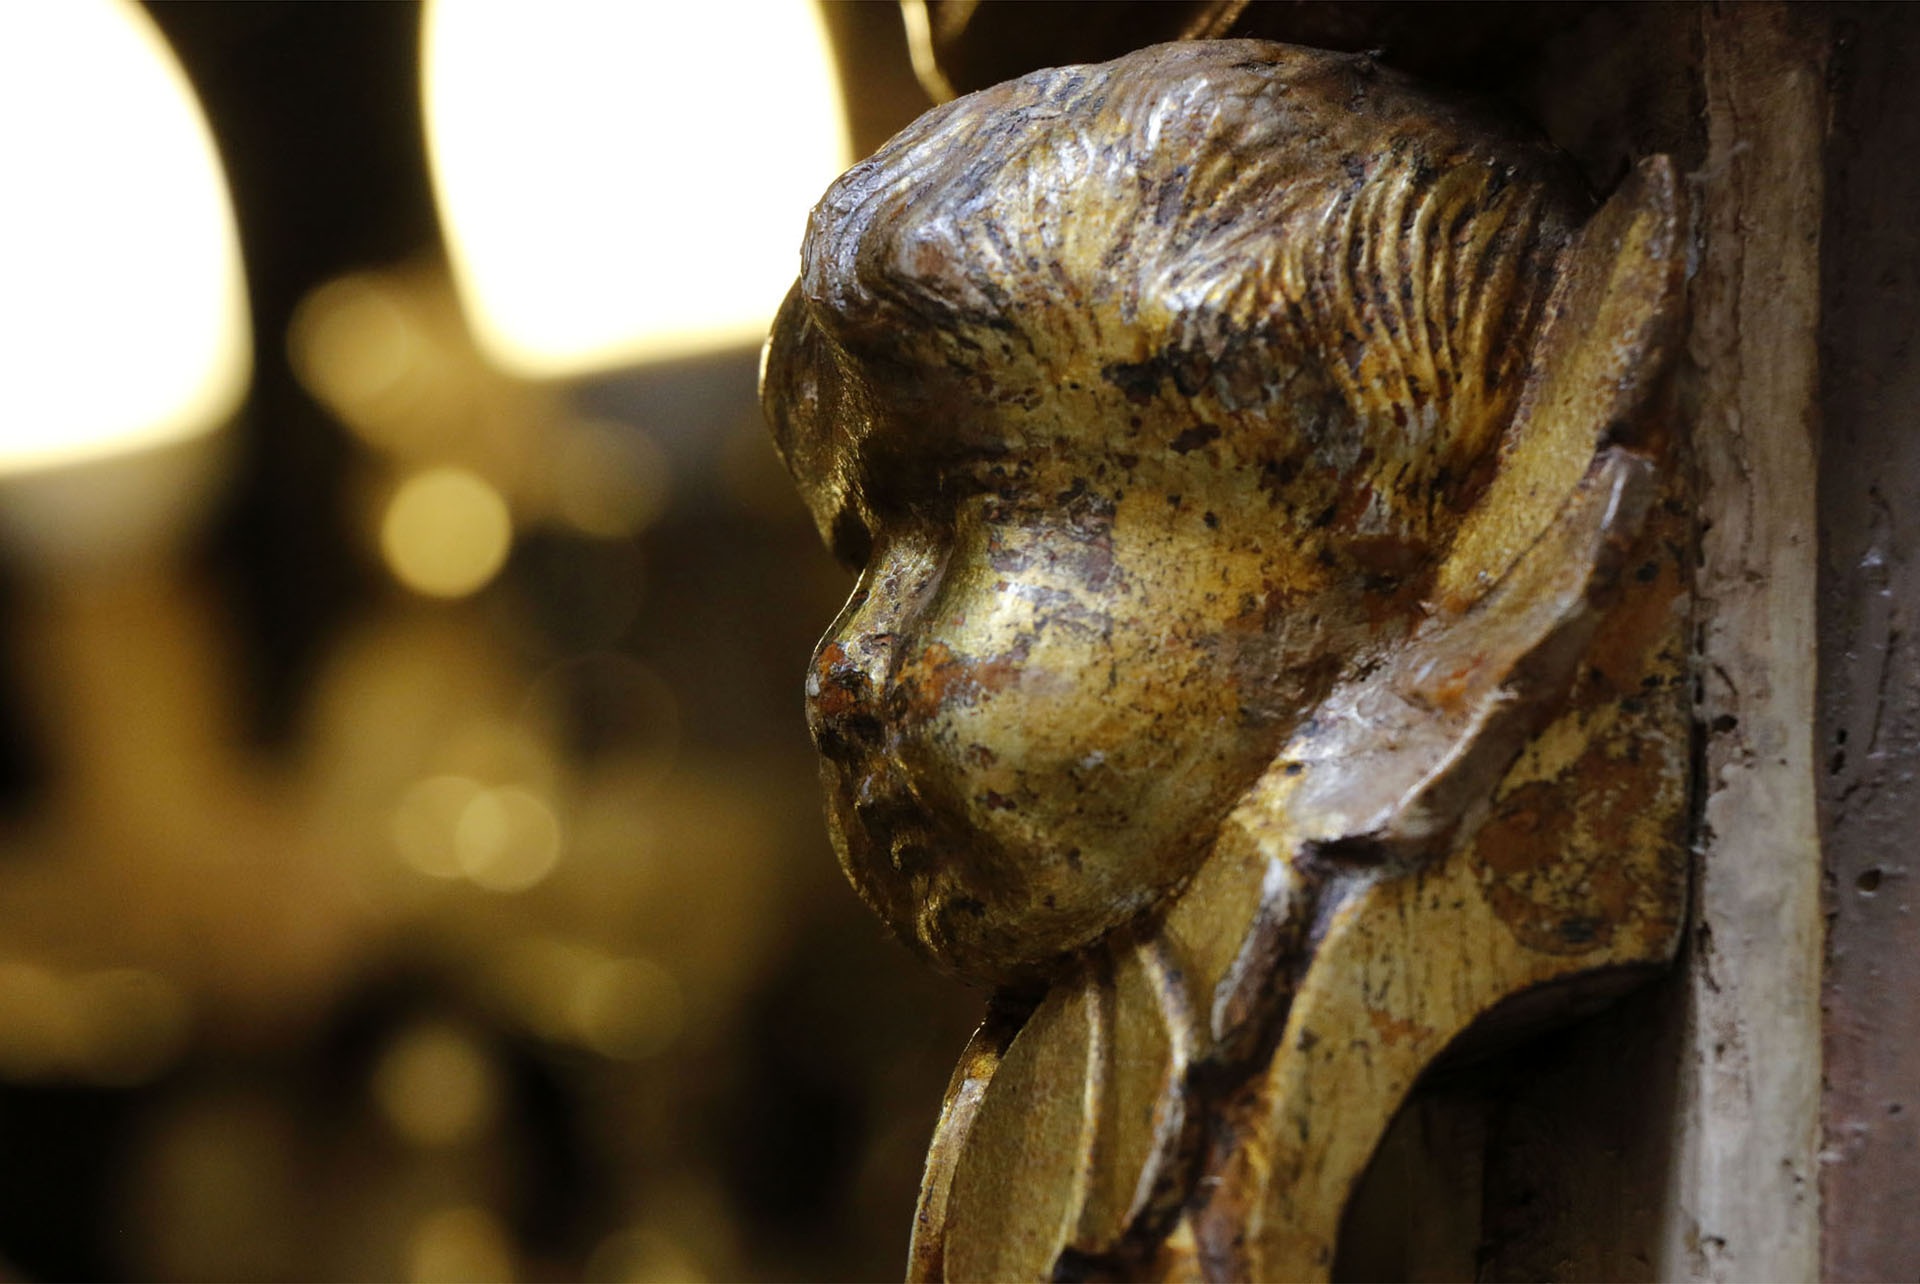
close up, face, sculpture, art, figure, bust, carving, stone figure, macro photography